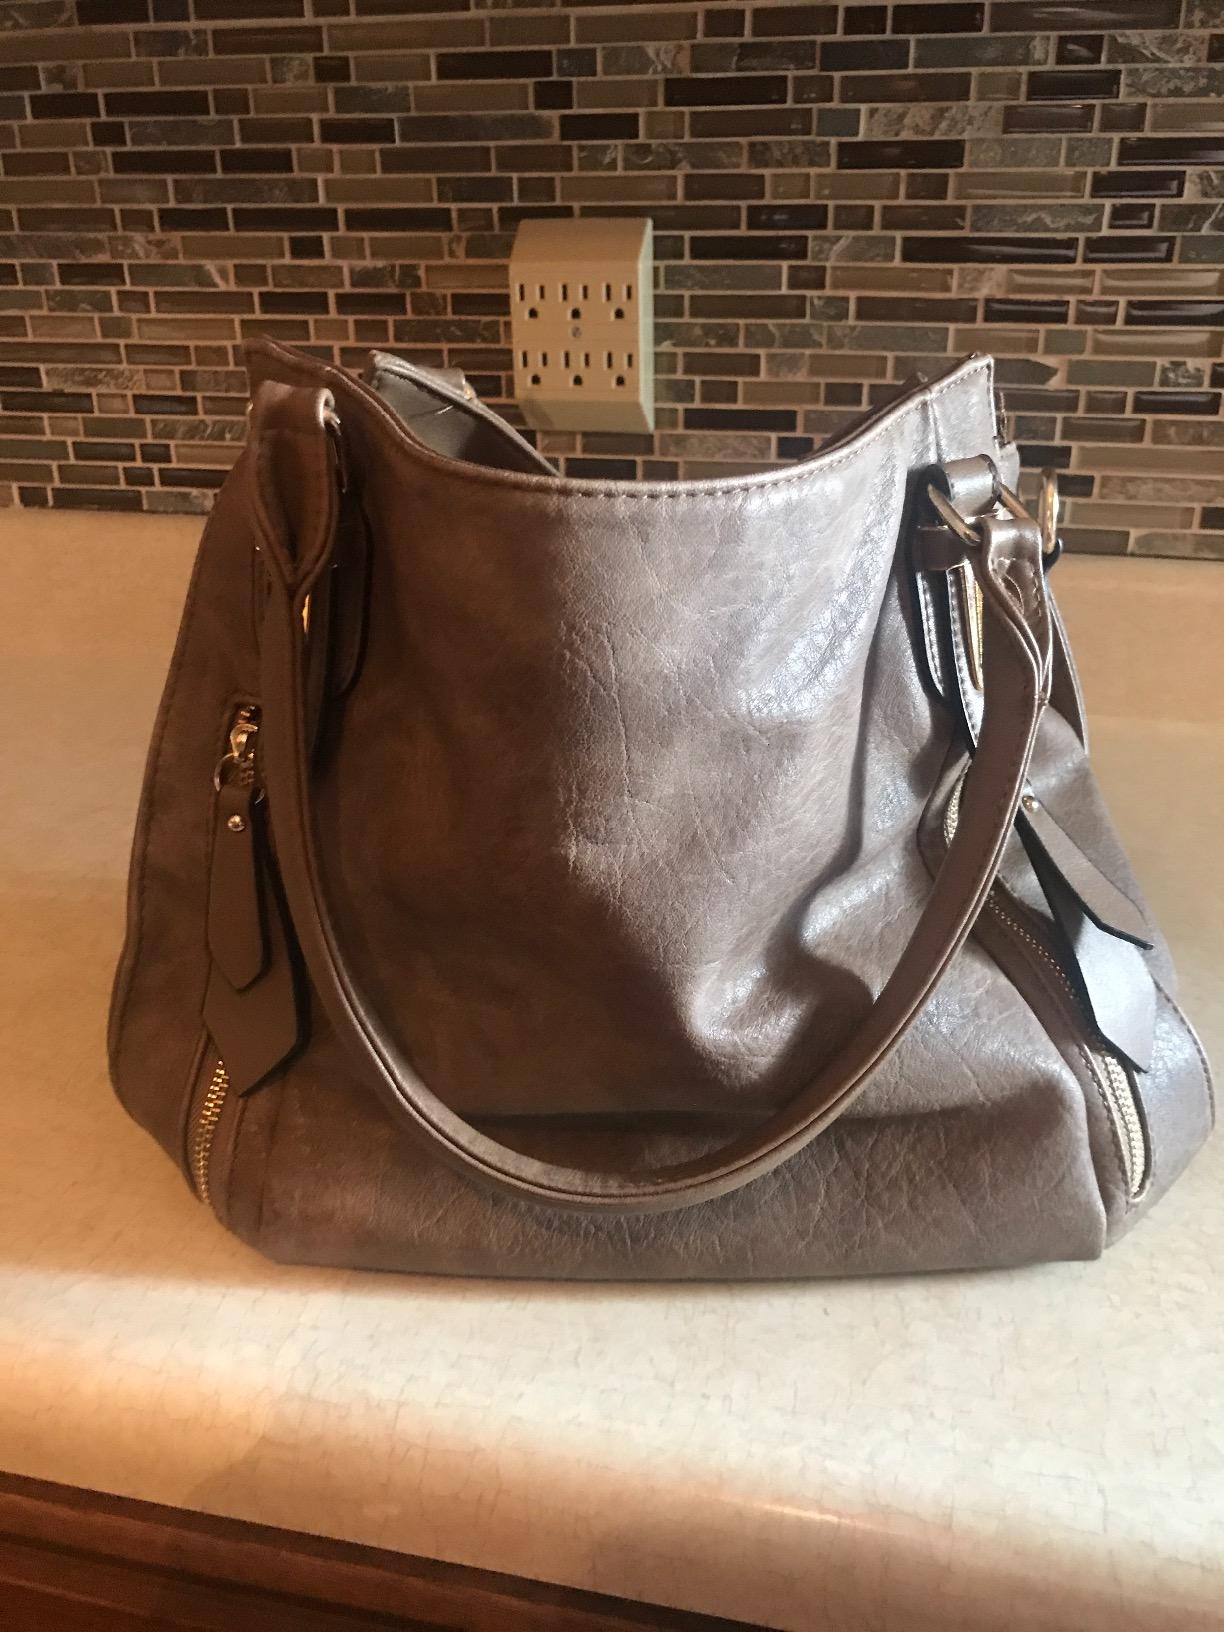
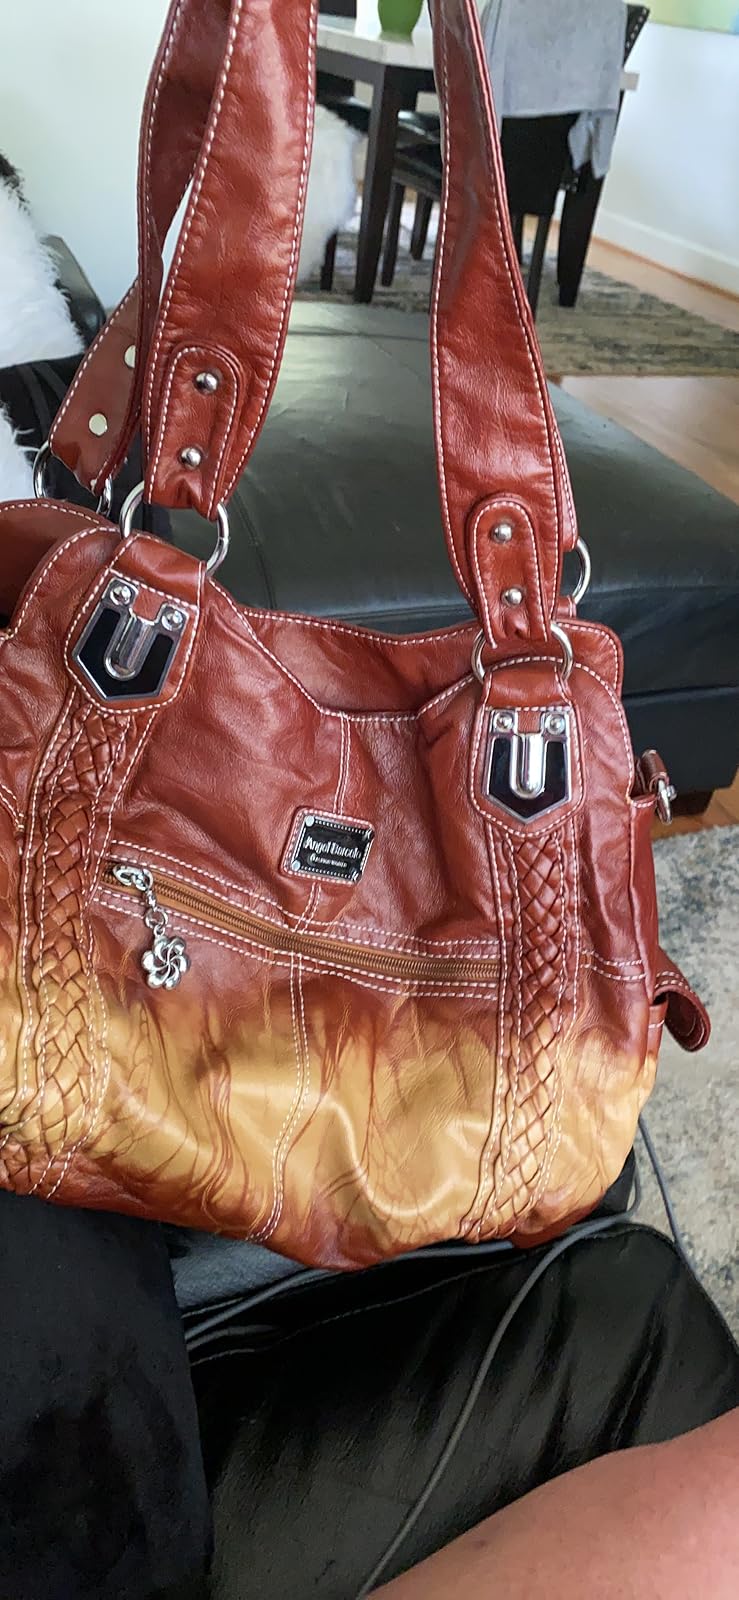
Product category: accessories_handbag
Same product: no